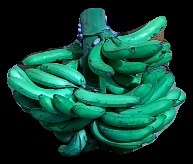
Variety: pachbale
Grade: grade3